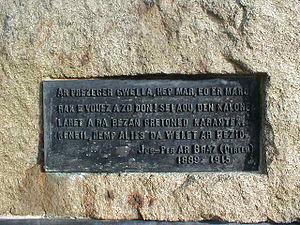
plaque en langue bretonne à l'entrée du cimetière de Maissin (Belgique). Walon: plake e burton a l' aite militaire di Maissin, la k' gn a yeu bråmint des sôdårds burtons k' ont dhoté al guere di 1914-1918.
La nécropole franco-allemande de Maissin est un cimetière militaire de la Première Guerre mondiale situé sur le territoire de la commune de Paliseul dans la province de Luxembourg.
Joseph Pierre Marie Le Bras est né le 8 novembre 1889 à Saint-Sauveur et mort pour la France au combat le 8 septembre 1915. Il était poète et activiste breton.